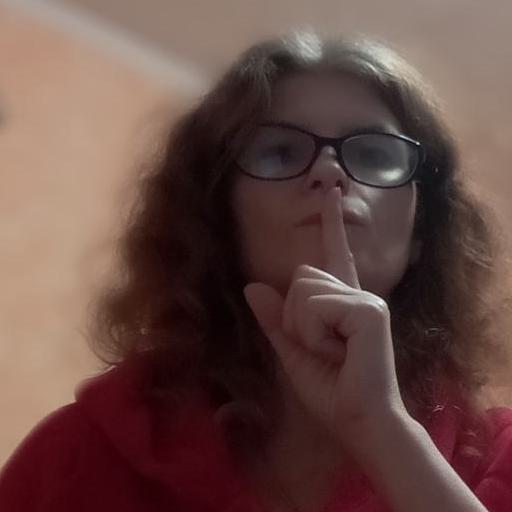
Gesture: mute